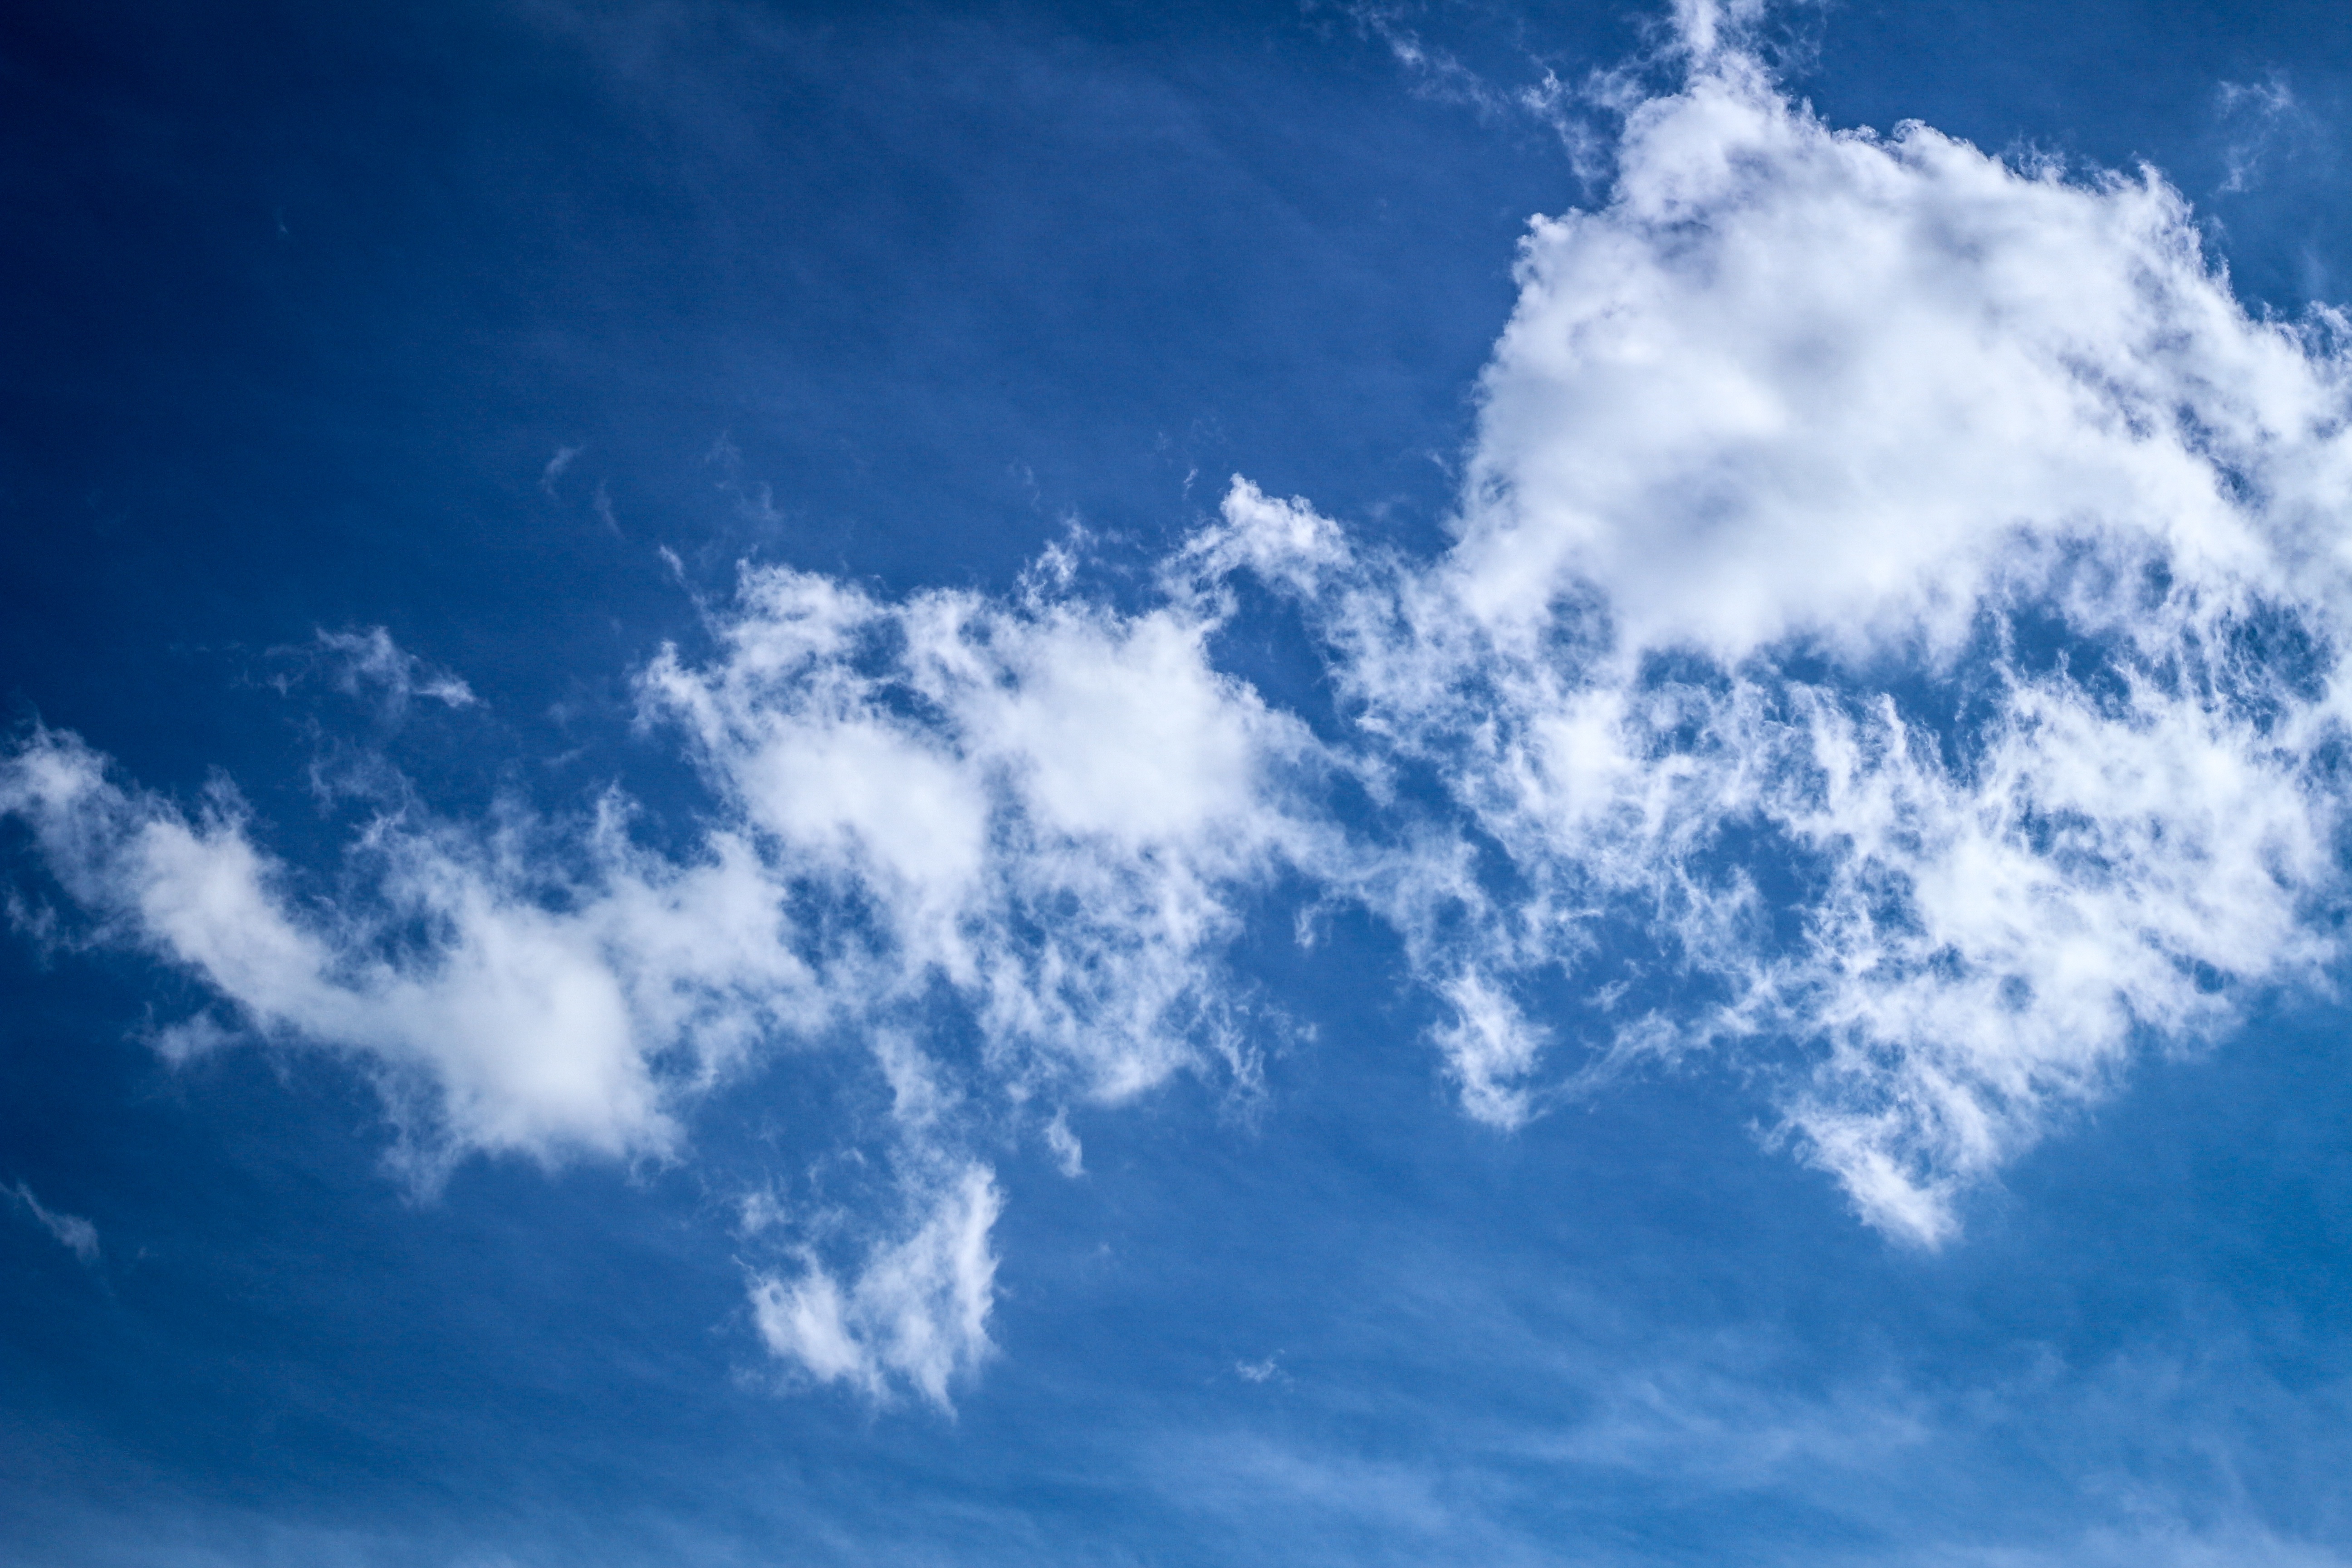
horizon, cloud, sky, sunlight, atmosphere, daytime, cumulus, blue, meteorological phenomenon, atmosphere of earth